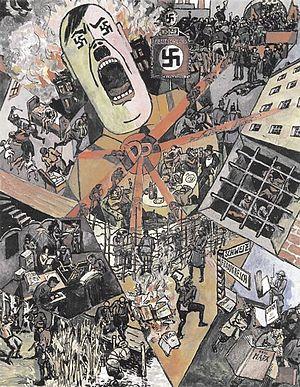
Heinrich Vogeler est un peintre allemand.